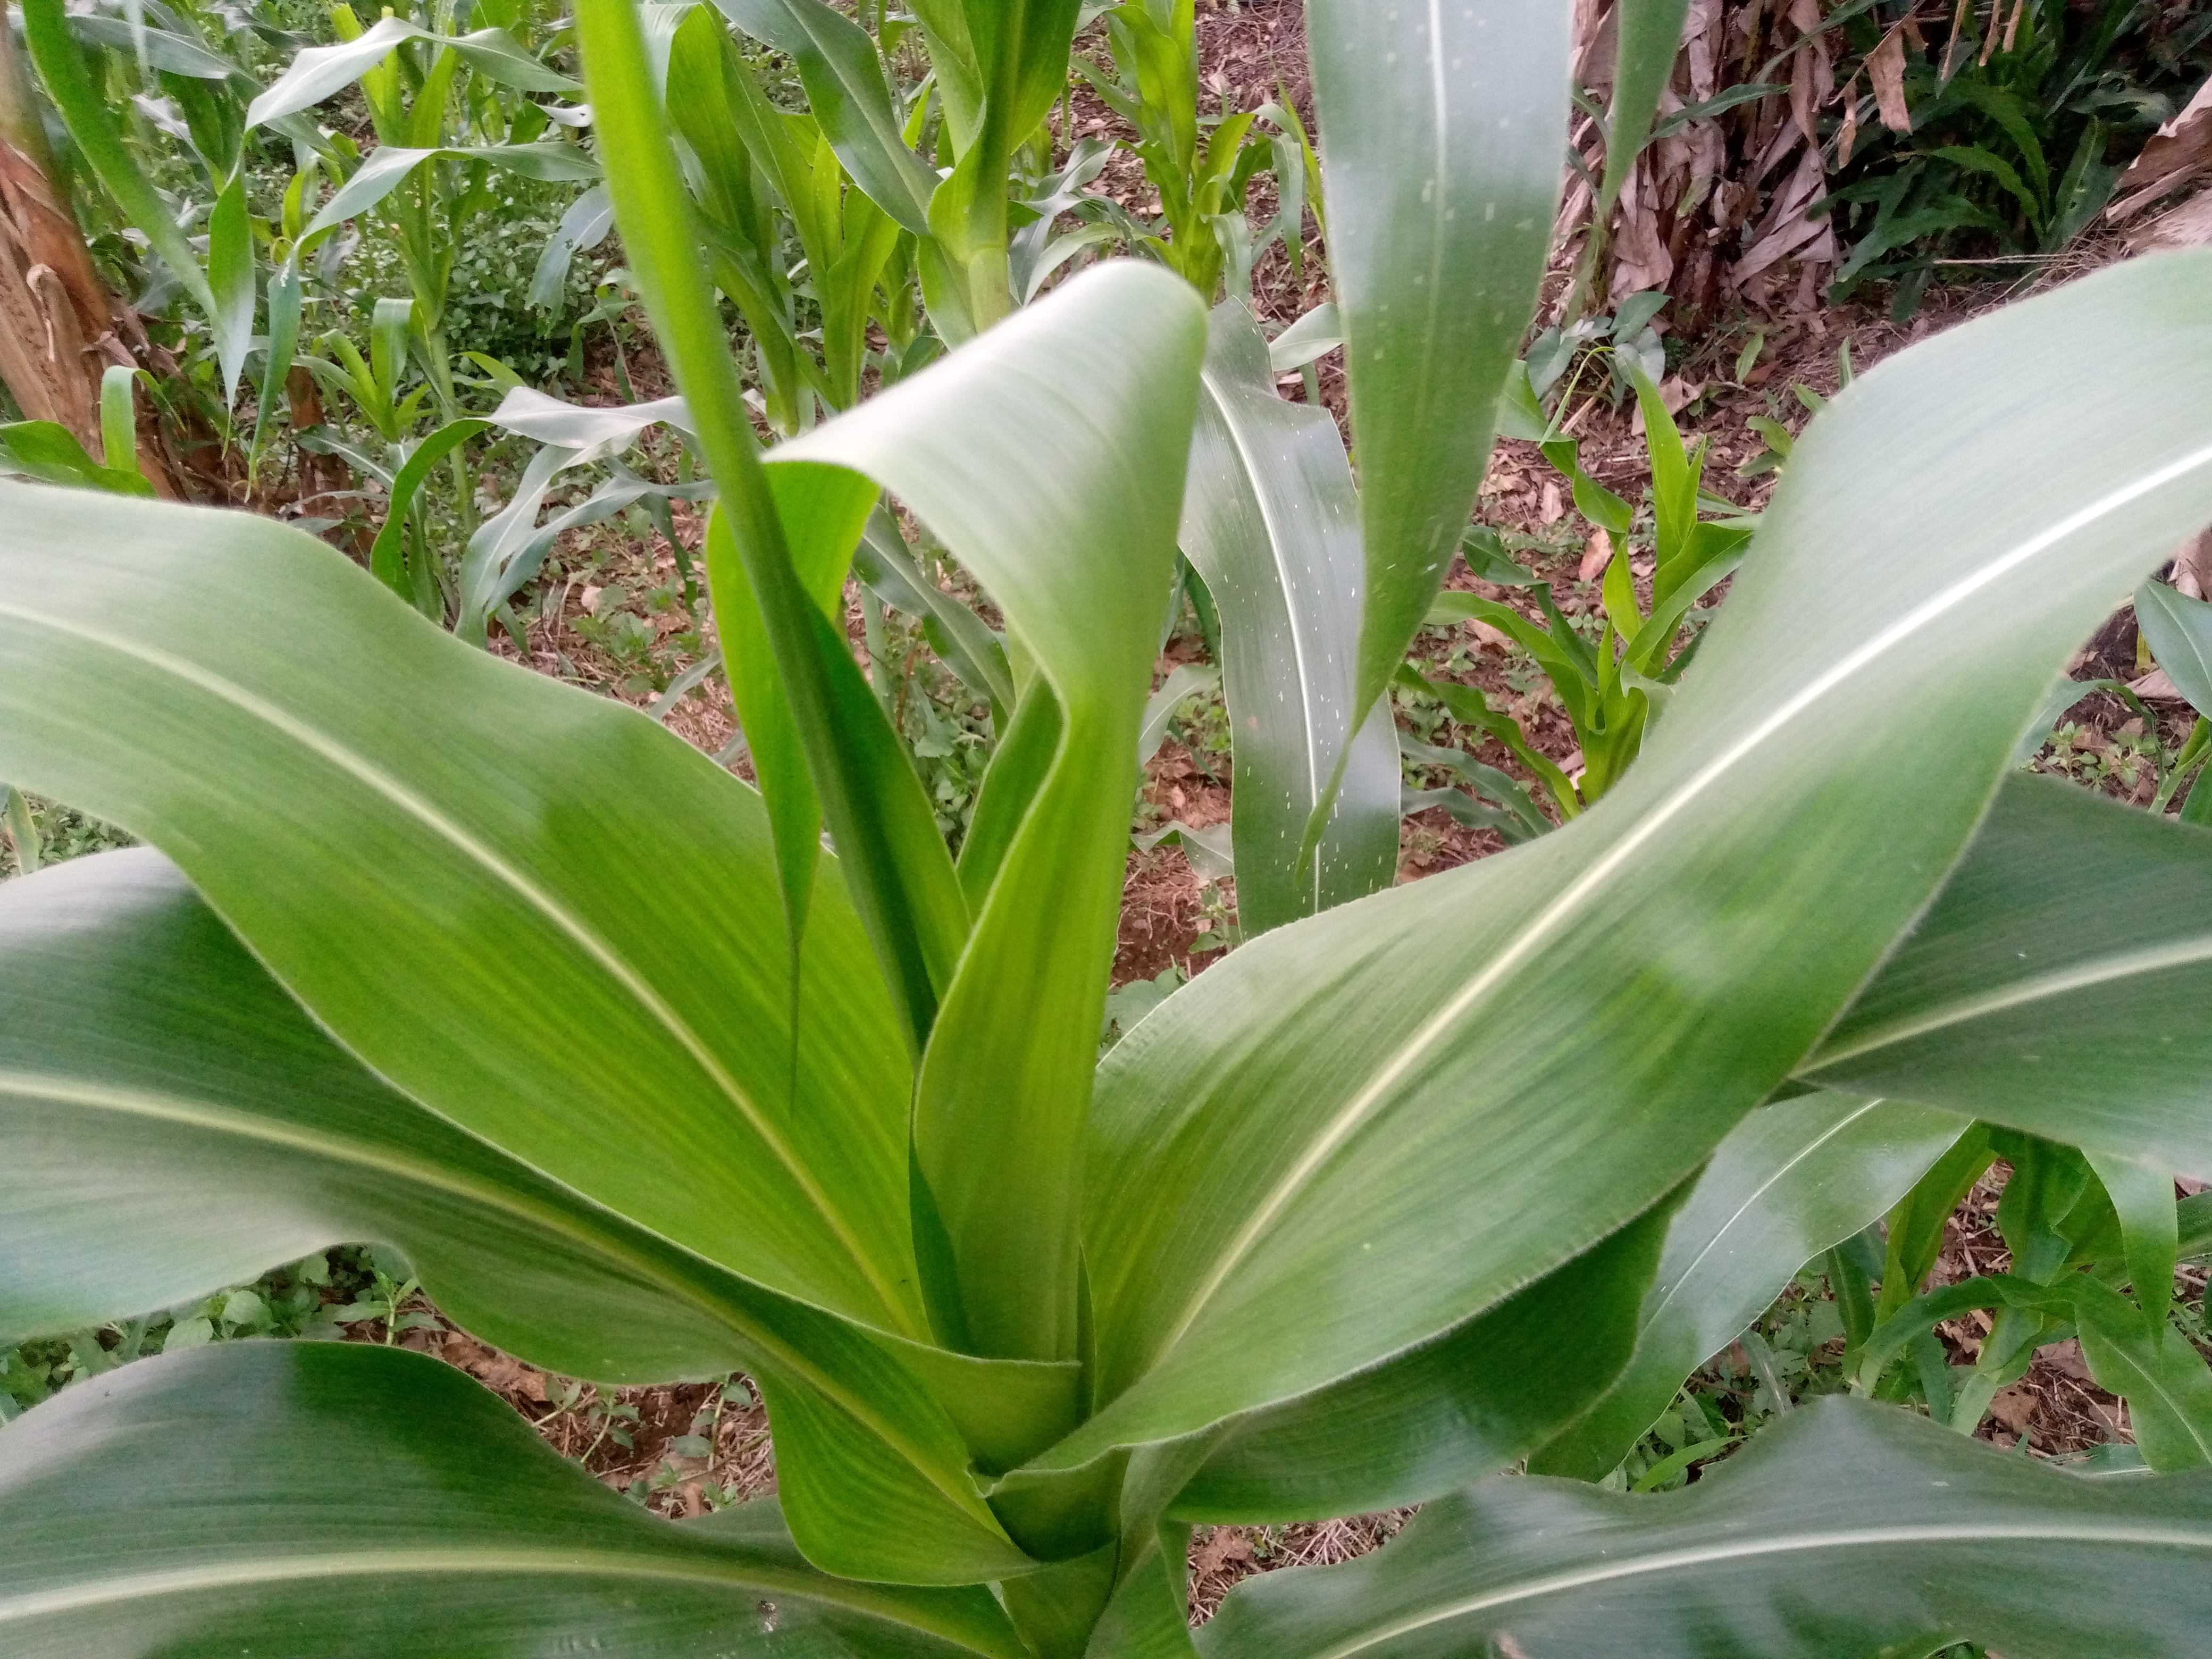
Label: healthy